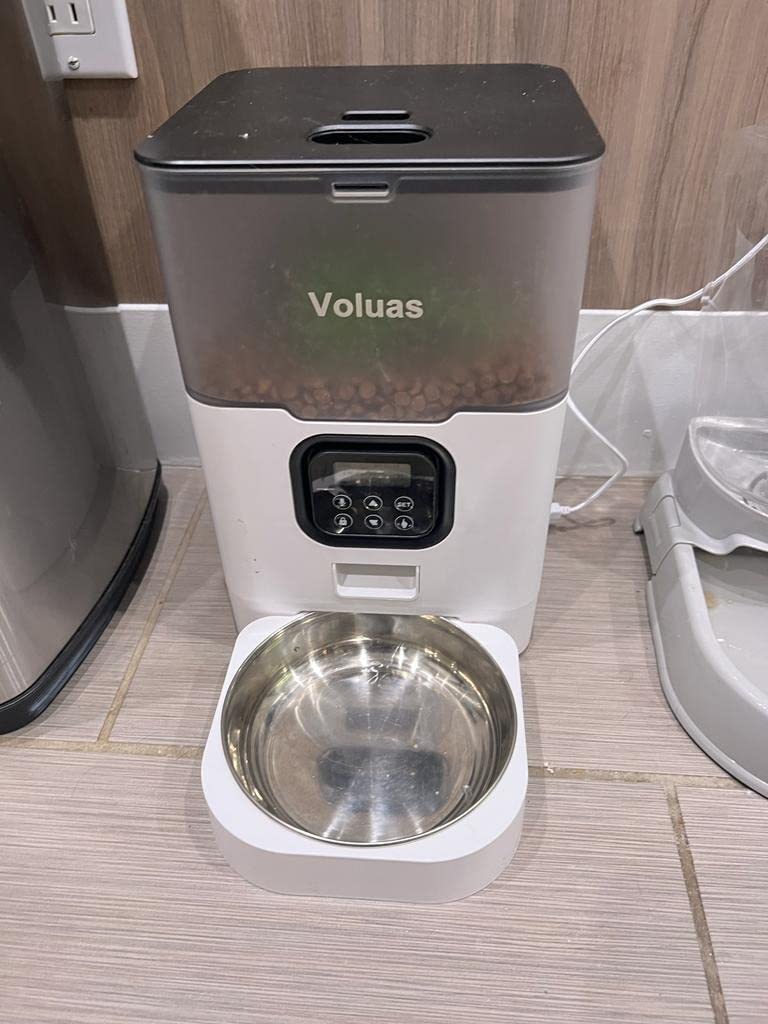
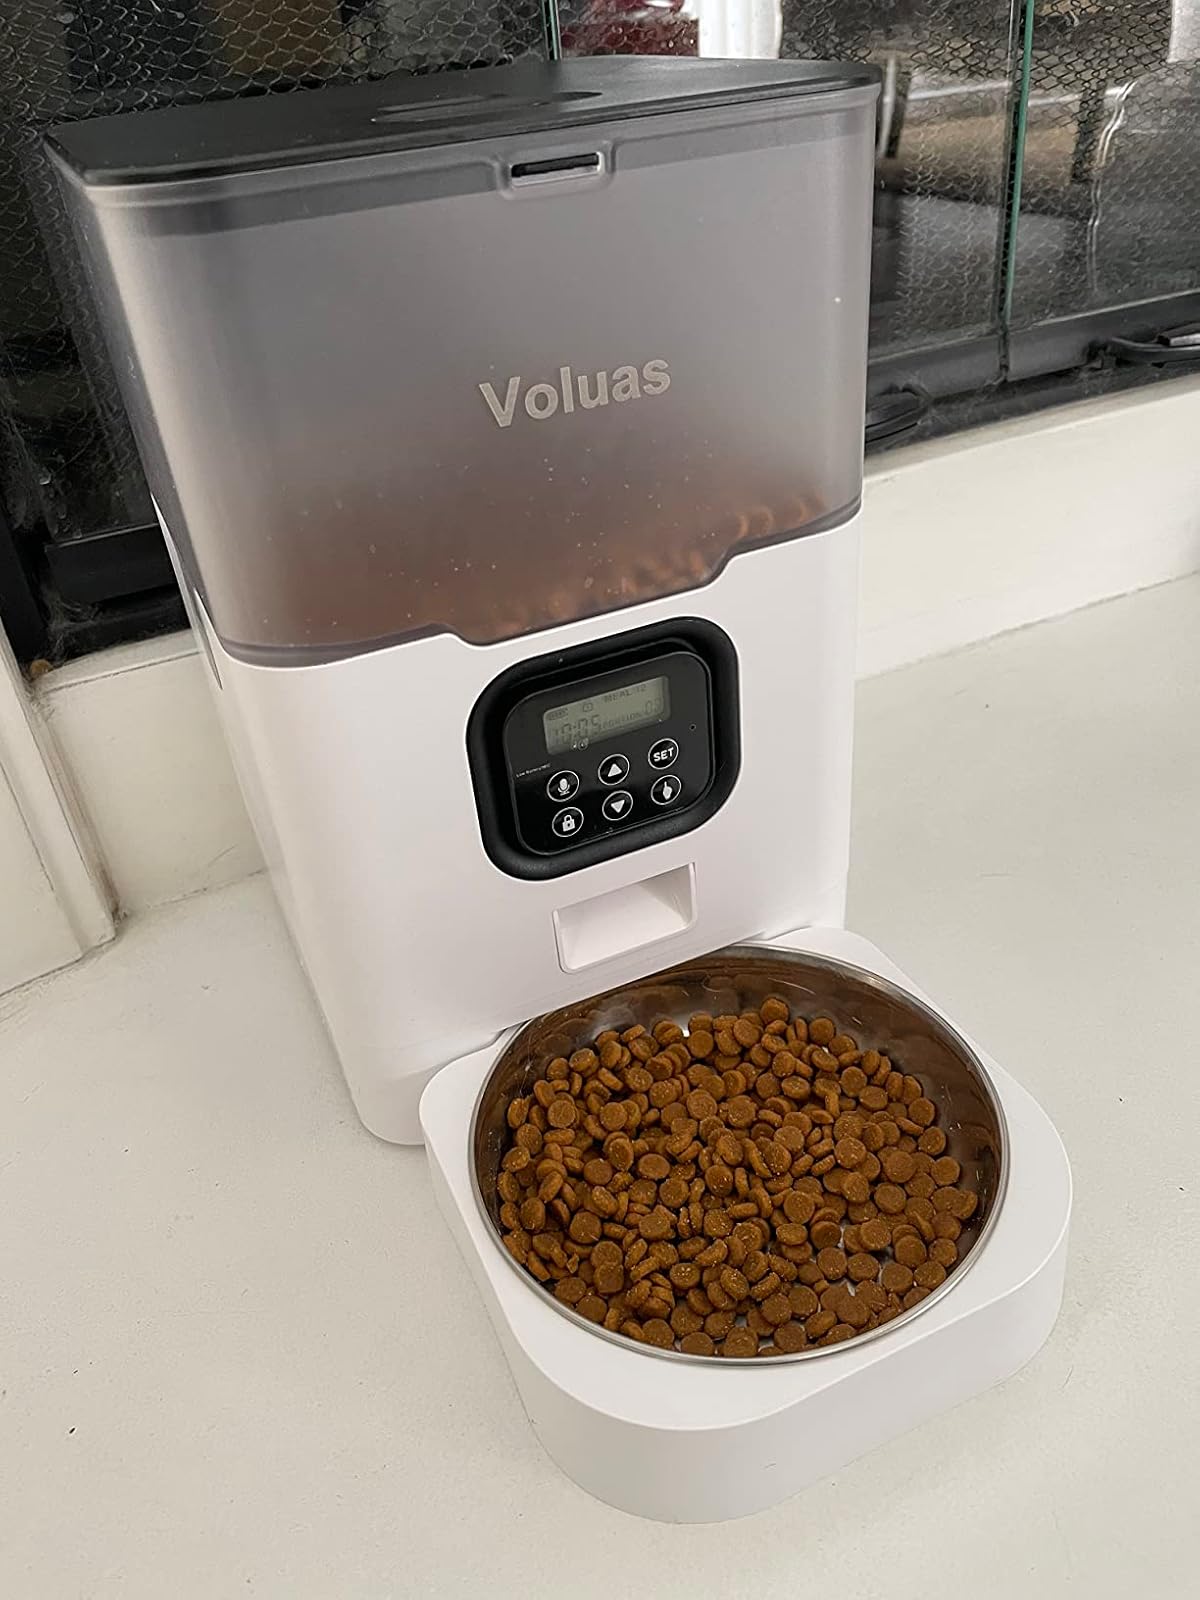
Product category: items_feeder
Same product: yes